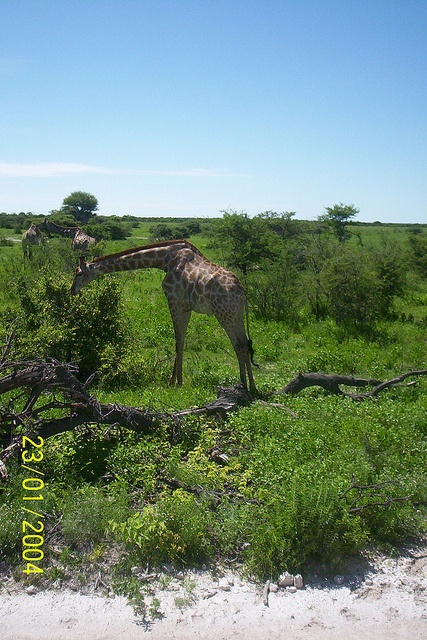
A giraffe eating leaves off a tree near  the ground
A giraffe leaning over to eat some leaves from a tree.
A giraffe reaching its head down to feed on a shrub.
a giraffe eating leaves from a tree on an open range
A giraffe leaning over to eat from a bush in a grassy land.